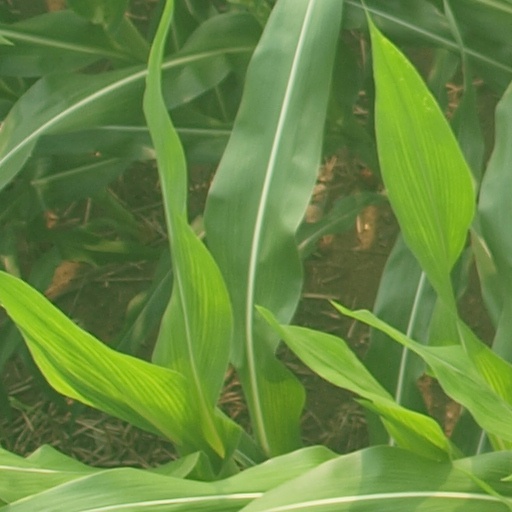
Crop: maize; corn